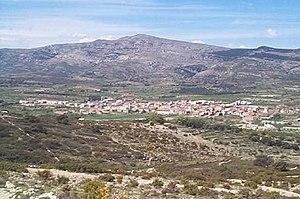
Catí est une commune d'Espagne de la province de Castellón dans la Communauté valencienne. Elle est située dans la comarque de l'Alt Maestrat et dans la zone à prédominance linguistique valencienne.